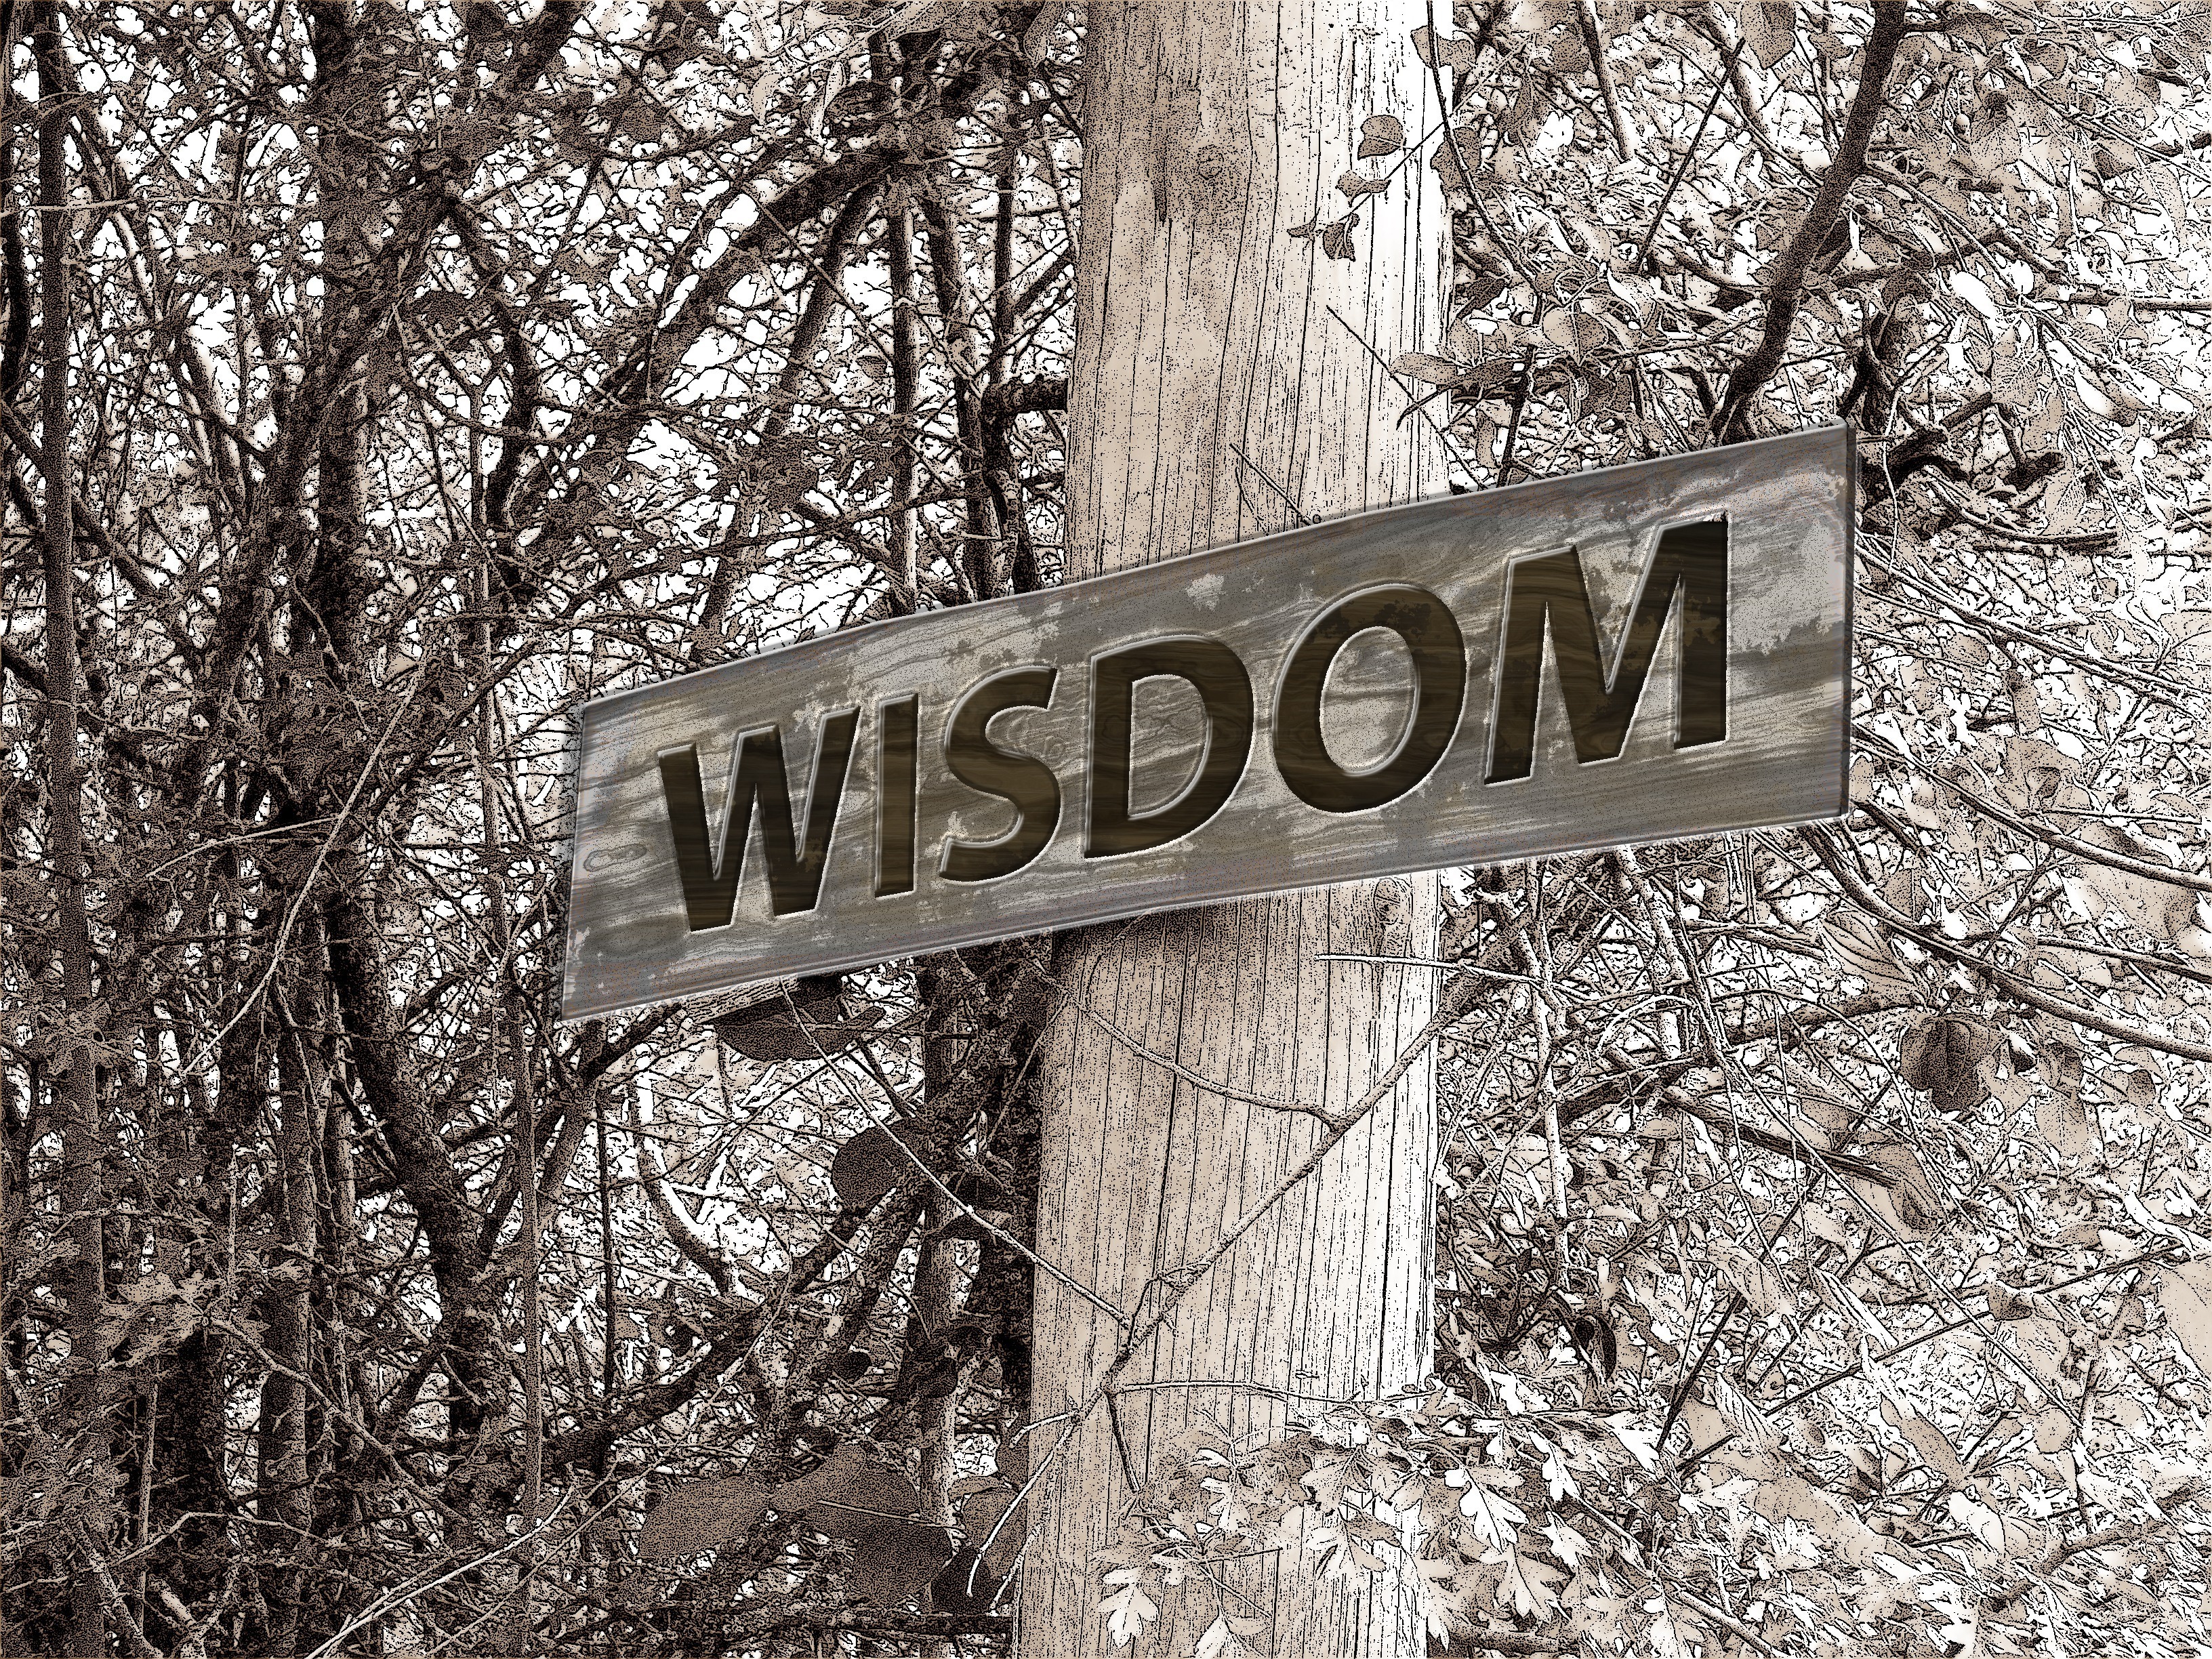
tree, snow, winter, wood, trail, old, sign, pile, street sign, monochrome, season, education, overview, experience, directory, away, intelligence, wisdom, mature, insight, life experience, scholarship, acumen, easy ways, knowledge of the world